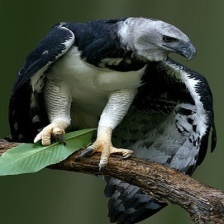
Species: HARPY EAGLE
Scientific name: HARPIA HARPYJA